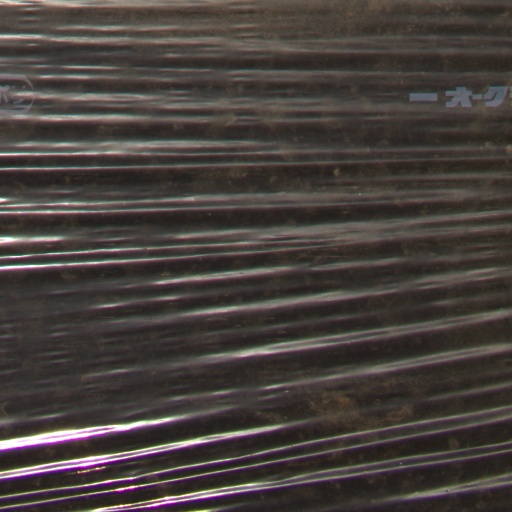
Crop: Jerusalem artichoke